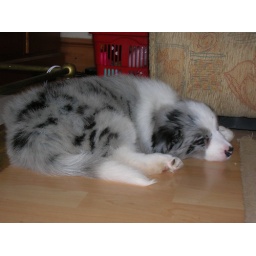
Border collie puppy sleeping by the fire.